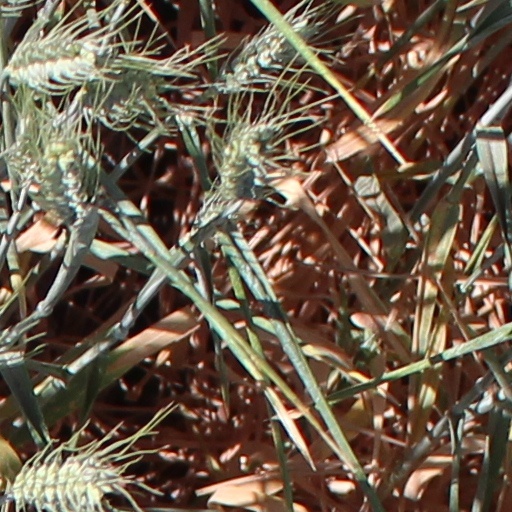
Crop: wheat